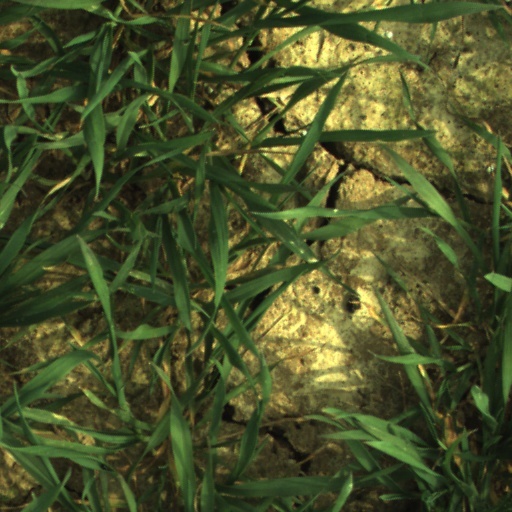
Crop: wheat